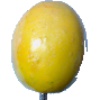
Label: Maracuja 1